Dove-Myer Robinson

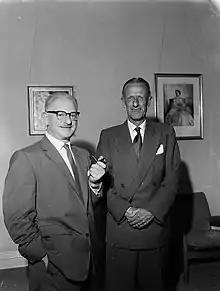
Robinson (left) and Buttle following the 1959 election

In 1959, campaigning on a populist platform as "Robbie" he defeated the incumbent Citizens & Ratepayers mayor Keith Buttle which caused much resentment. A hallmark of Robinson's first two terms as mayor was the perpetual animosity between himself and the Citizens & Ratepayers councillors, who despised Robinson's popularity, working-class origins and social conduct. Robinson was also infamously known for walking from his home in Remuera to work at the town hall shirtless, often media cameras in tow.